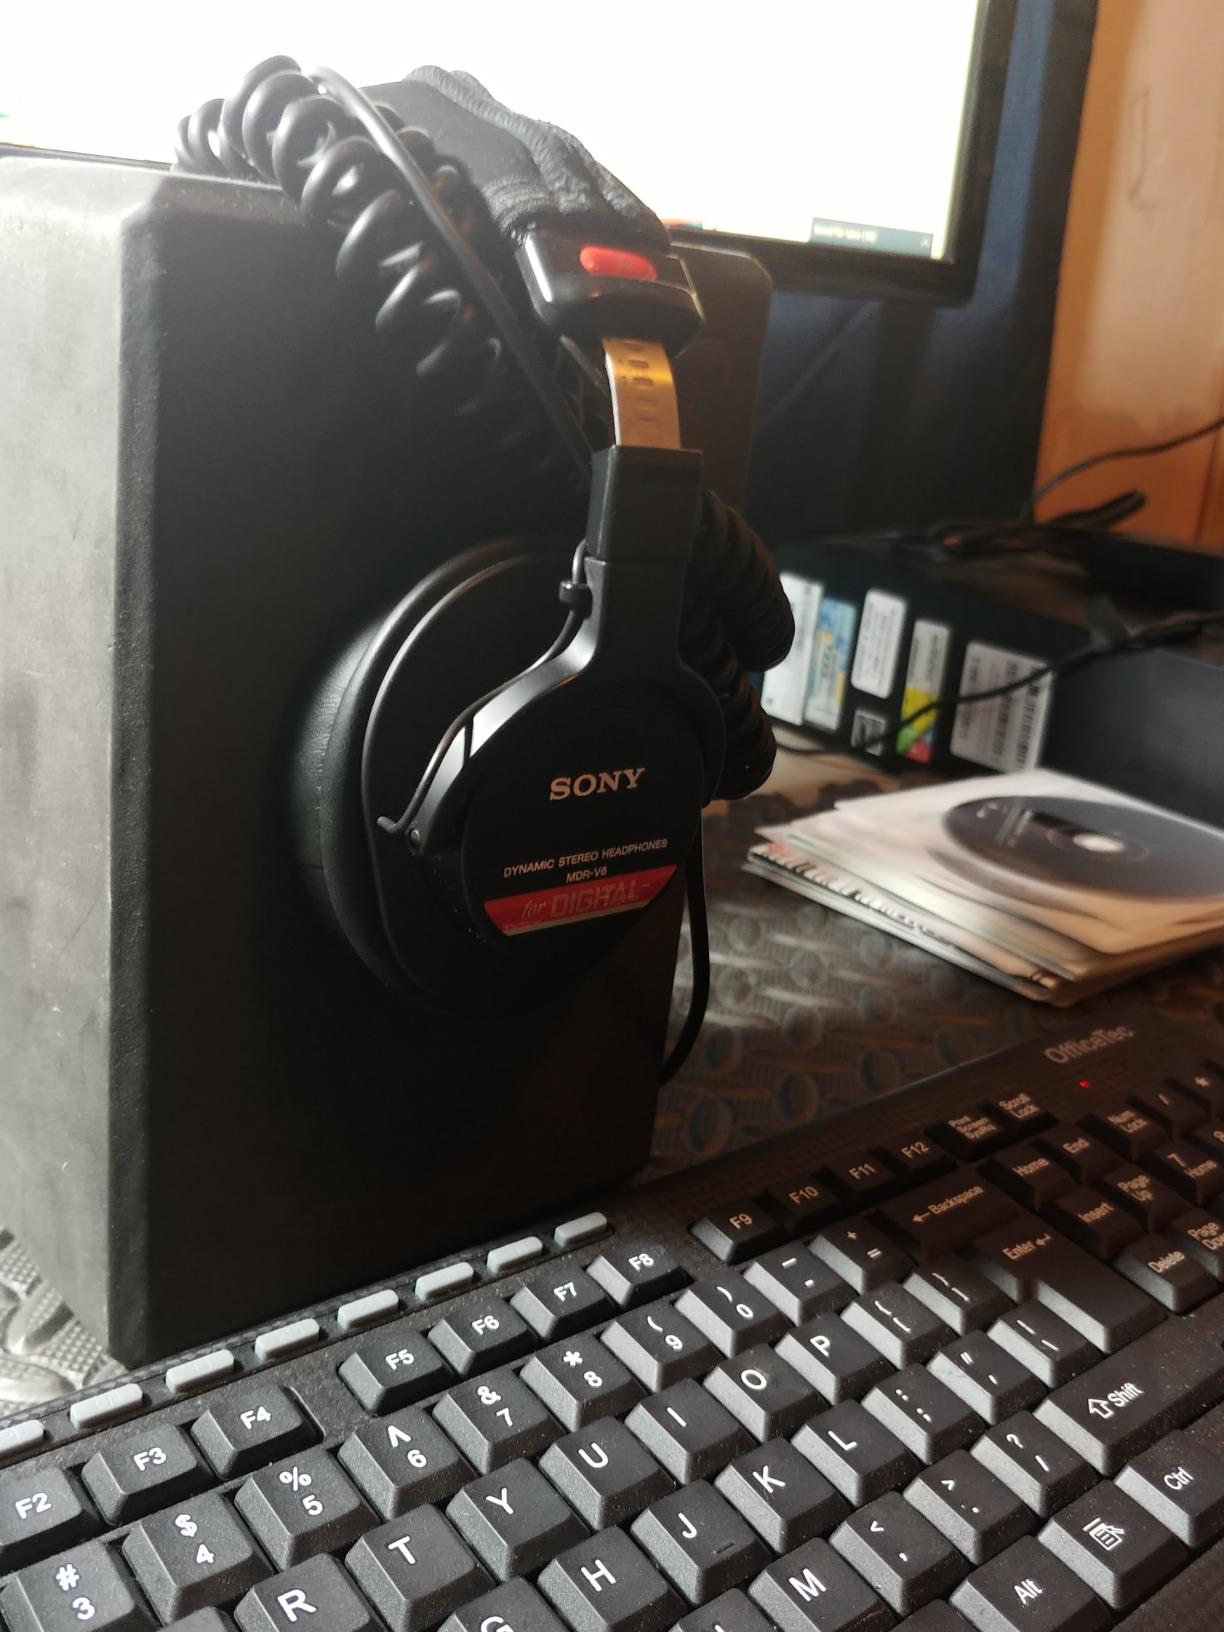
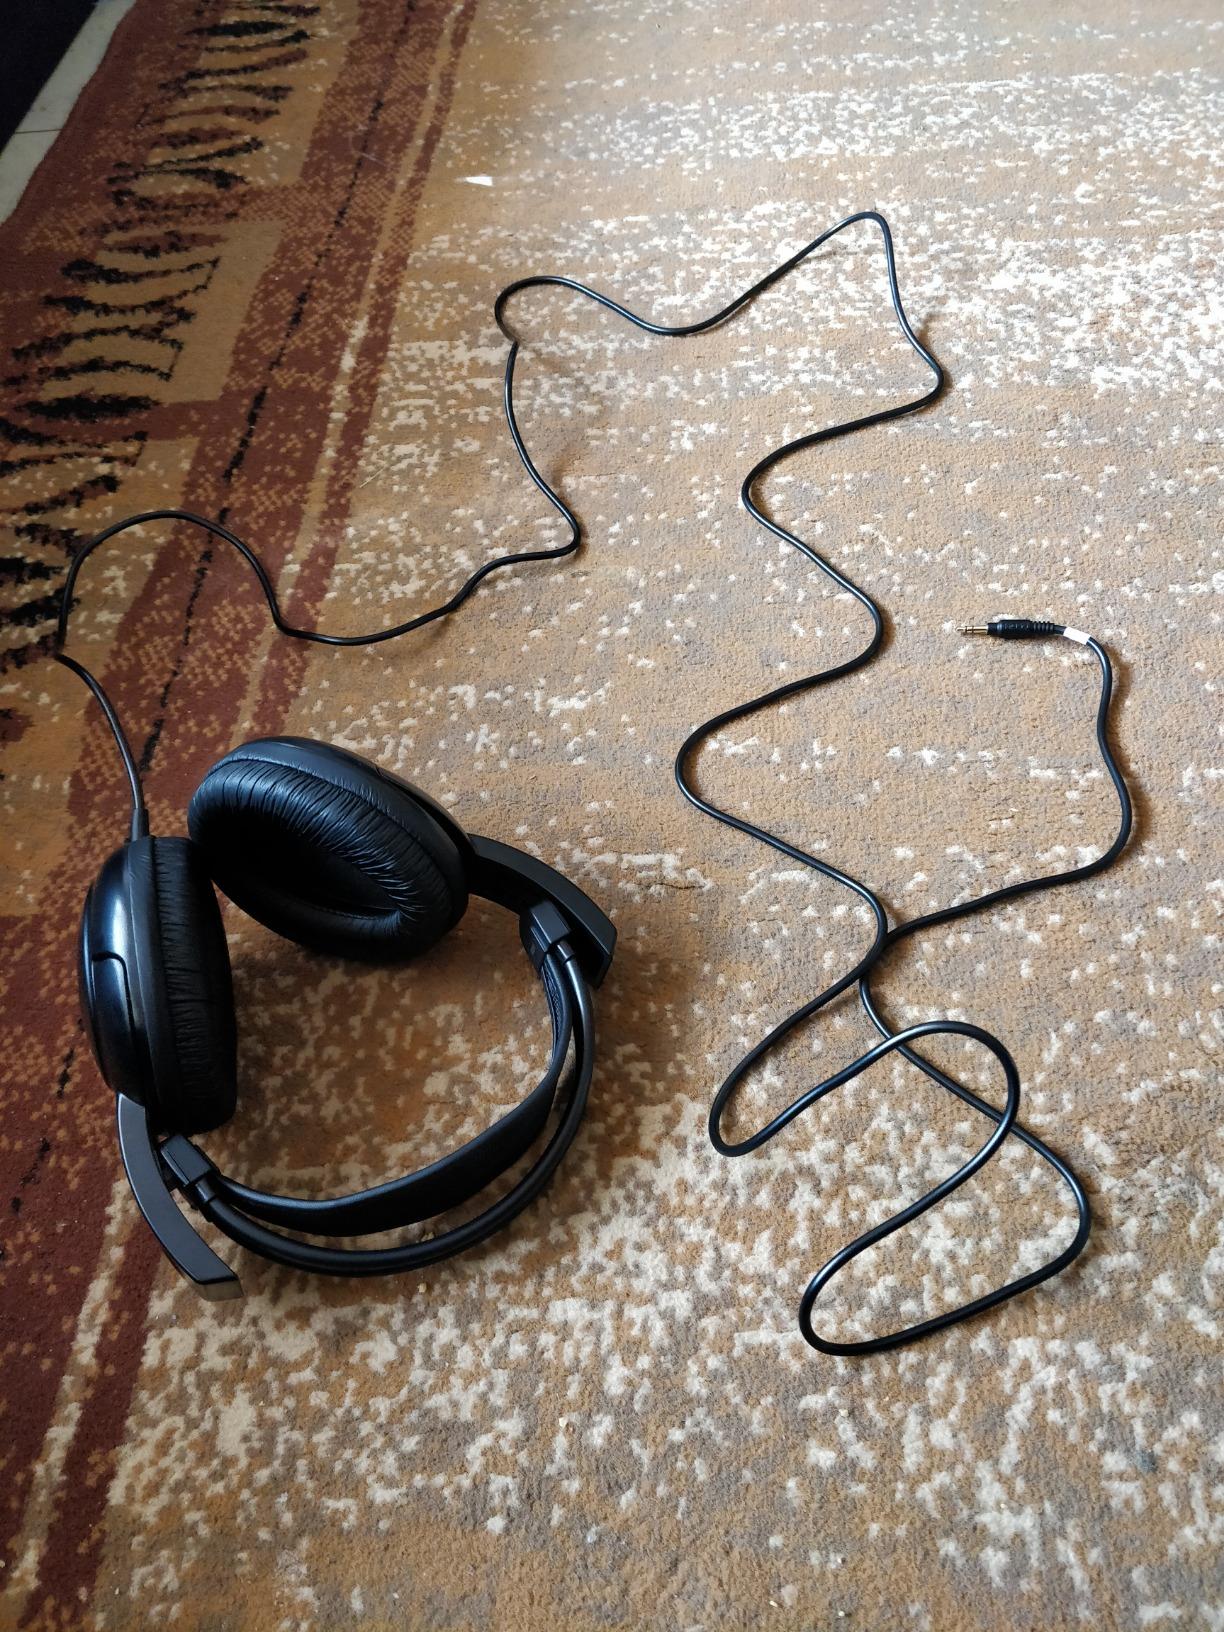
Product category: headphones
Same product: no